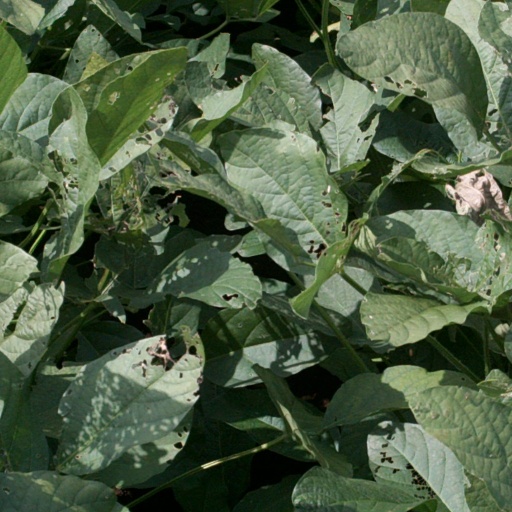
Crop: soybean